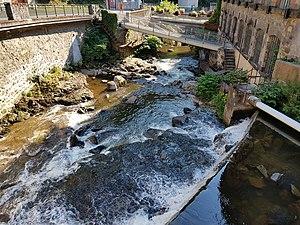
Usine du may
L'usine du May est une ancienne usine de coutellerie reconvertie en lieu d'expositions culturelles, située dans la vallée des Usines sur la commune de Thiers en région Auvergne-Rhône-Alpes.
Les forges Mondière sont une ancienne usine spécialisée dans le forgeage par estampage des lames de couteaux, située dans la vallée des Usines à Thiers, en région Auvergne-Rhône-Alpes.